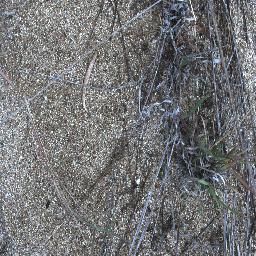
Label: negative